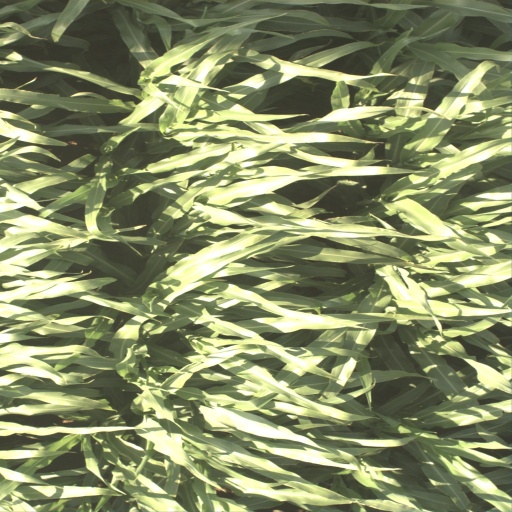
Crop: sorghum